Alan Gordon-Finlay

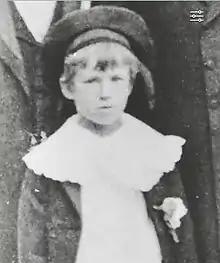
Alan Gordon-Finlay, circa 1898, the year of his first patent

In the 1930s, Finlay commuted between his house just outside of Lausanne and his London apartment in Kensington Court. He had managed to secure a more permanent contract with English Electric working with the Marconi teams with a good annual salary. By the end of the decade with war looming again, Finlay was working with Naval scientists to develop a degaussing system to protect shipping against magnetic naval mines. As conflict in Europe deepened, he would be away from home for long periods but in 1939, his Army commission was reinstated the day after war was declared by the United Kingdom and he was assigned a "unit car and driver". Not long after, Finlay joined Maurice Buckmaster from a secret address at Fountain Court in Belgravia. Finlay does not appear in the published lists as an SOE operative but his "War Substantive" skills with radio and languages were well known to those with whom he worked. At the same time, Reginald Victor Jones started making regular calls to Finlay's Kensington Court apartment, becoming a close family friend. In October 1940, the apartment was destroyed by a bomb, causing the family to scatter, staying with relatives or on assignment.